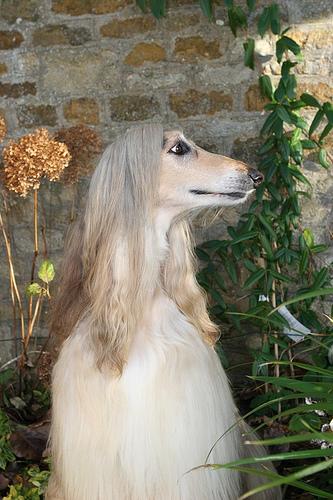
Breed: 222-n000013-Afghan_hound